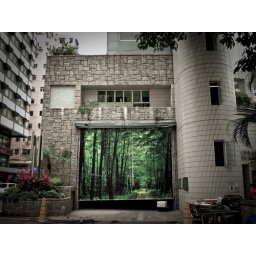
Behind that wall size photograph of a road in the wood is..... rubbish collection centre!